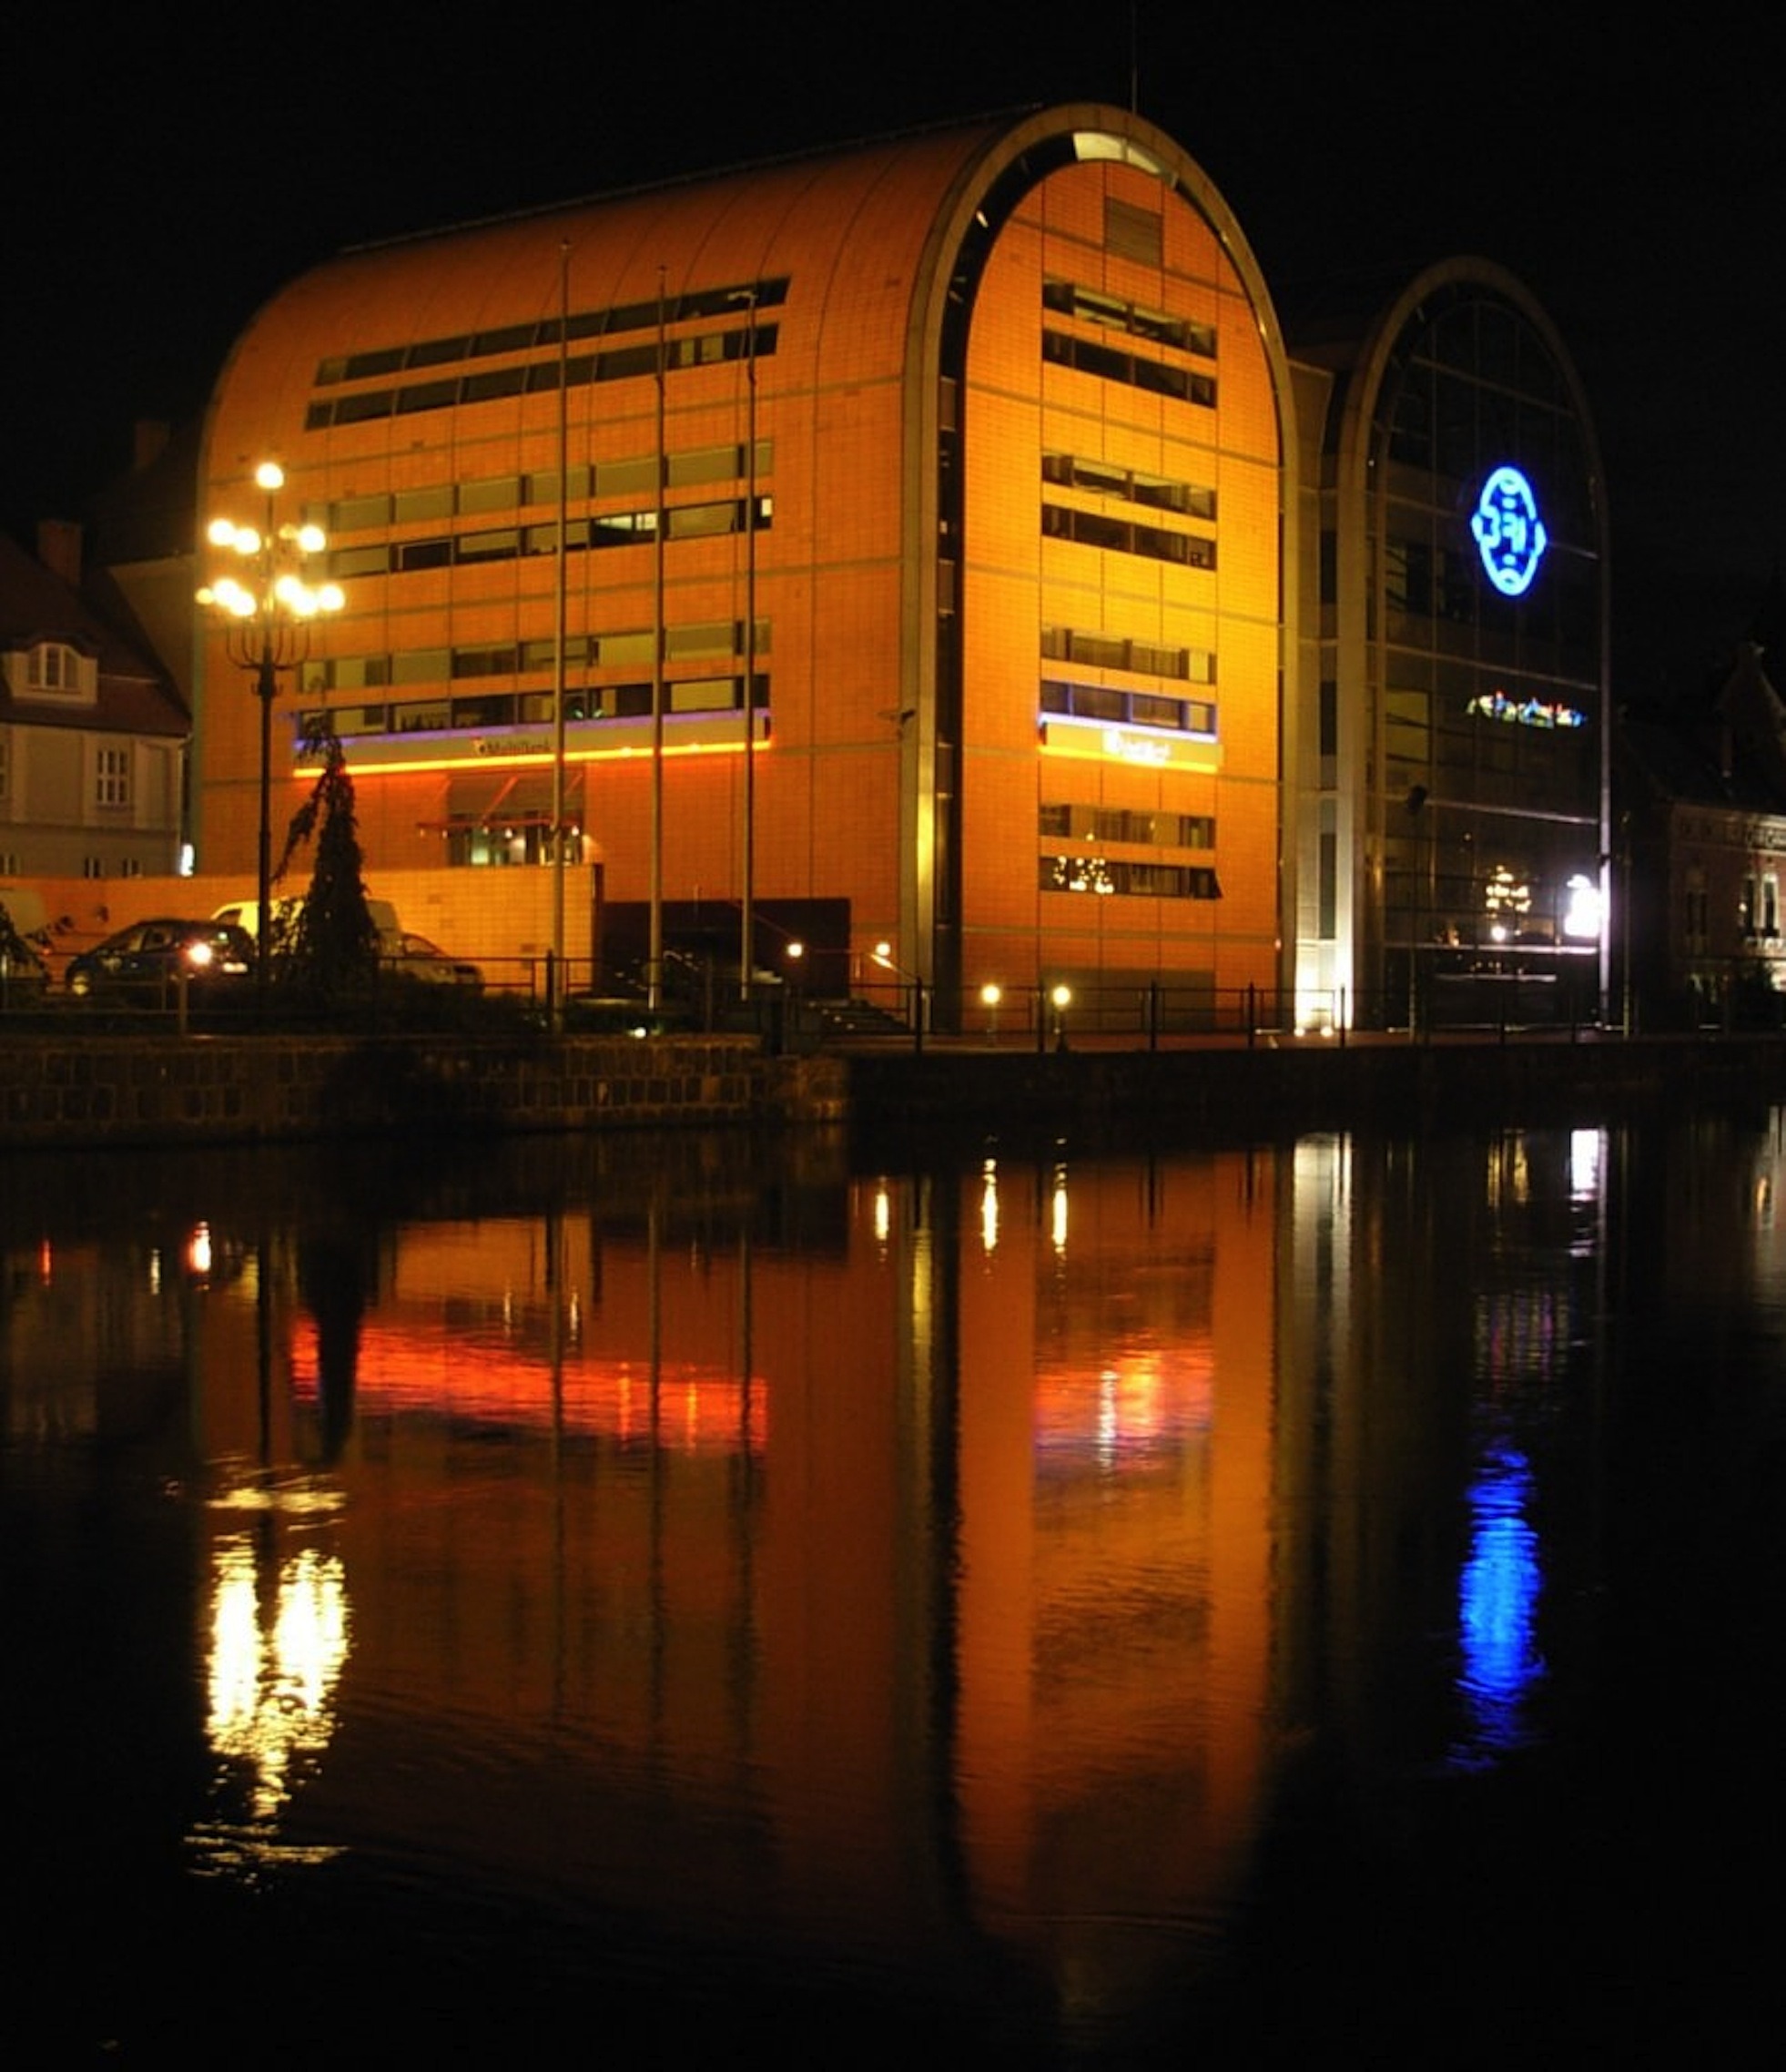
water, light, architecture, night, city, urban, cityscape, shoreline, dusk, evening, reflection, landmark, darkness, lighting, outside, lights, buildings, reflections, cities, bay harbor